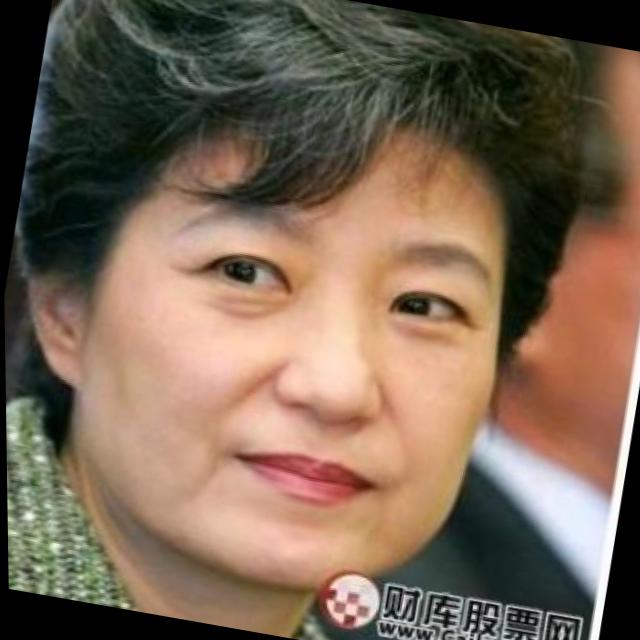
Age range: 45-64